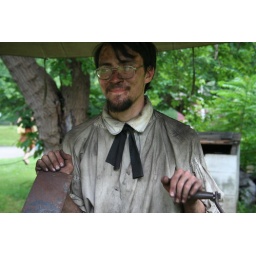
tis shirt was white in the morning